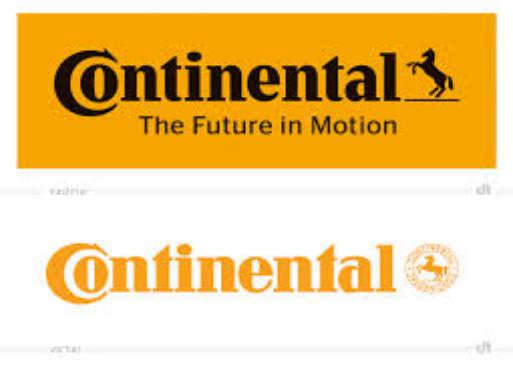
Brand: Continental
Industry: Transportation